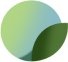
Support for groundbreaking carbon removal technologies.
At True North Map Company, every map begins with a deep respect for the land, water, and wild places that make adventure possible. But exploration means responsibility, too. Our Carbon Removal Contribution was created to give back to the planet that gives us so much. Each contribution supports verified, science-driven projects designed to permanently remove carbon from the atmosphere and slow the effects of climate change. Your support helps fund a variety of innovative and nature-based solutions — from large-scale reforestation and soil regeneration to pioneering carbon-capture technologies that store carbon safely for centuries. These projects strengthen ecosystems, restore balance to fragile environments, and protect the clean air, forests, and waterways we all depend on. By adding this contribution to your order, you’re taking part in a movement to preserve adventure itself. Together, we can ensure that future generations can paddle the same quiet lakes and wander the same rugged trails that inspire every True North map.
Brand: True North Map Co
Category: Services > Environmental Services